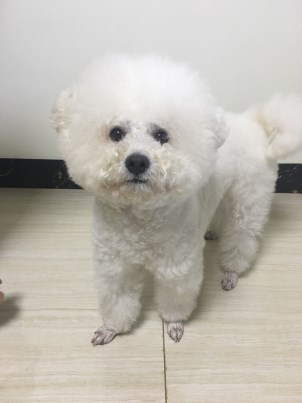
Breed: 3083-n000117-Bichon_Frise